Gabii

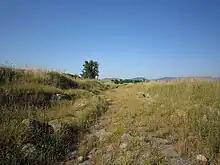
Via Gabina, later Prenestina

New fieldwork has been undertaken to the east of Gabii along the lines of the ancient city wall where a sanctuary has been excavated by Marco Fabbri close to one of the city's gates. Other work at the site has been carried out by Stefano Musco, the local inspector of the Soprintendenza Speciale per i Beni Archeologici di Roma (SSBAR). These excavators, led by Marco Fabbri, reported the discovery of an Archaic building that they identified as a 'regia' in March 2010.